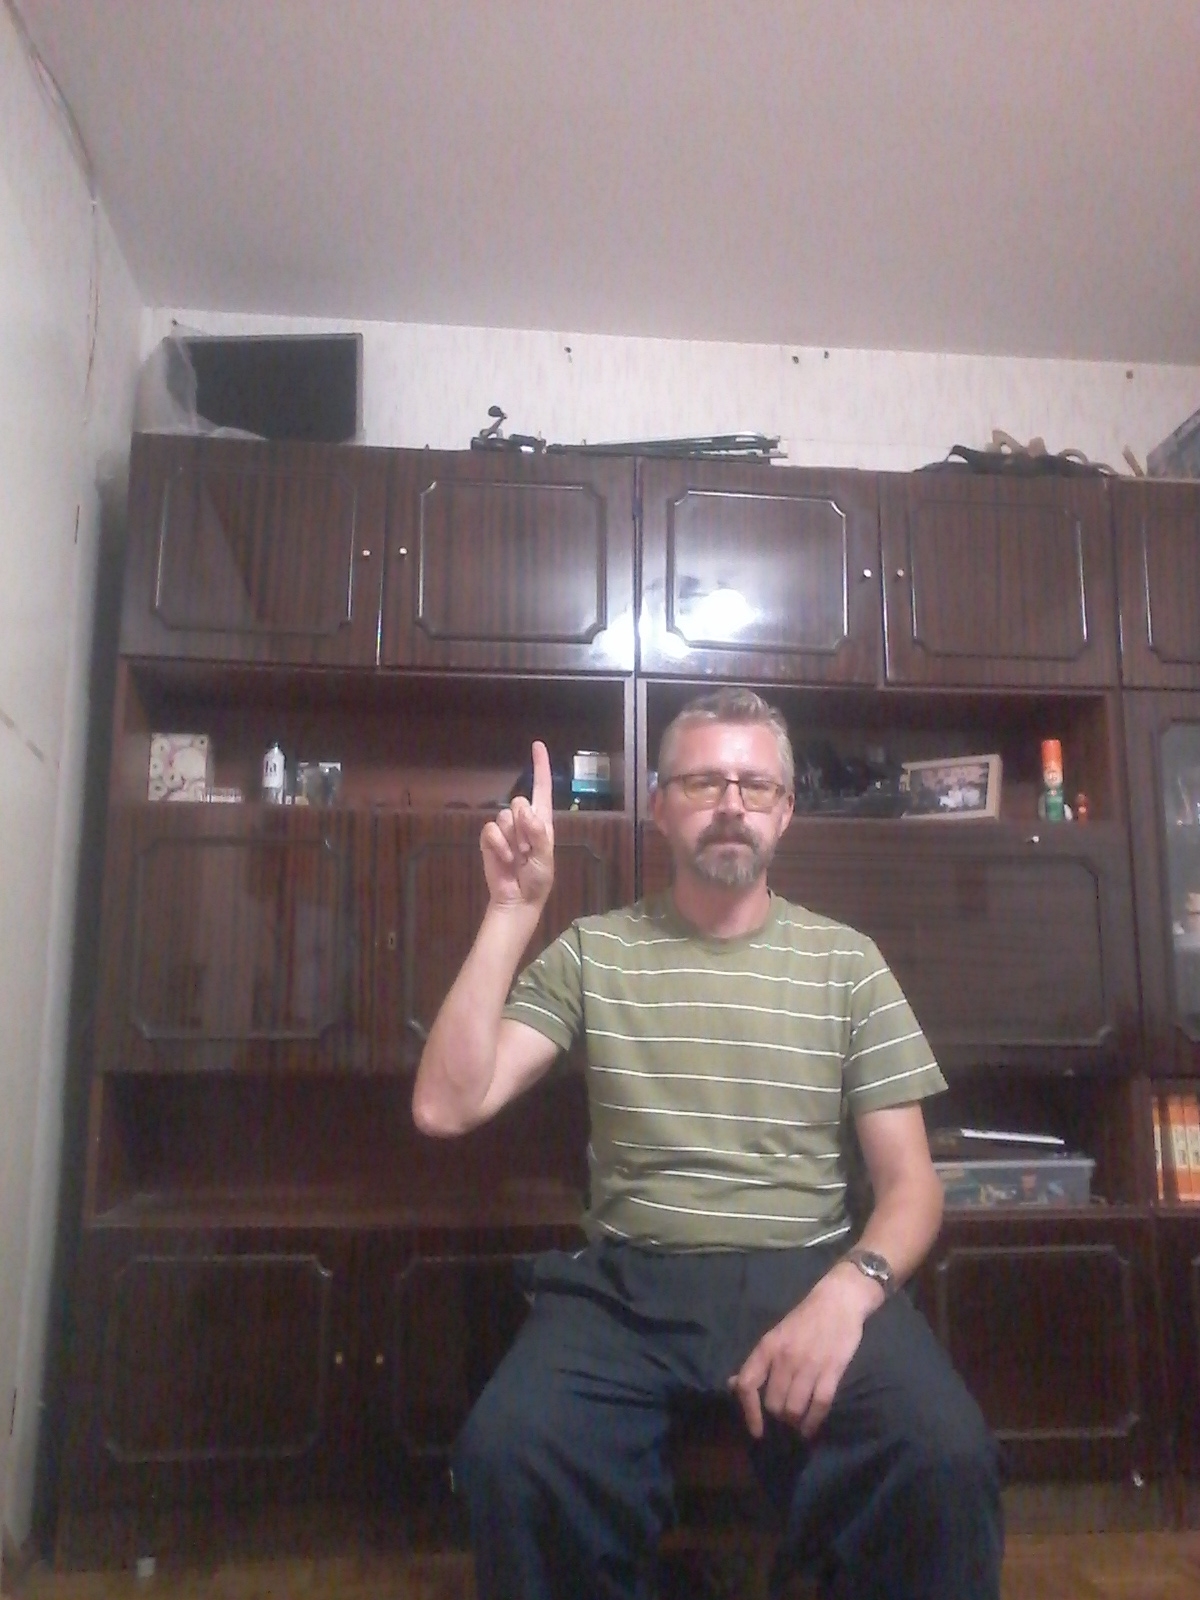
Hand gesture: one